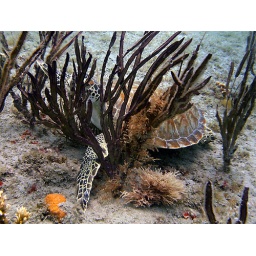
Juvenile green turtle (C. mydas) taking cover in sea whips